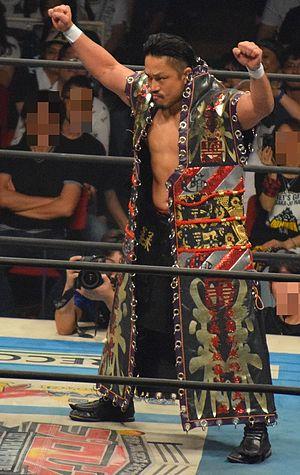
Hirooki Gotō est un catcheur japonais. Il travaille surtout pour la New Japan Pro Wrestling.